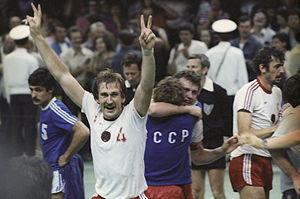
Serhiy Heorhiyovytch Kouchniriouk, né le 15 mars 1956 à Vitilevka, est un joueur et entraîneur de handball soviétique puis ukrainien.
L'équipe d'Union soviétique masculine de handball représentait la Fédération soviétique de handball lors des compétitions internationales, notamment aux Jeux olympiques et aux championnats du monde.